Bina Das

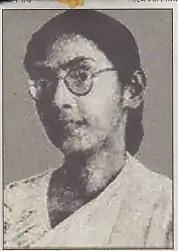
The photograph shows a photo of Bina Das, an Indian woman revolutionary and nationalist from Bengal. The image was shot around early 1940s.

Bina Das (24 August 1911 – 26 December 1986) was an Indian revolutionary and nationalist from West Bengal.